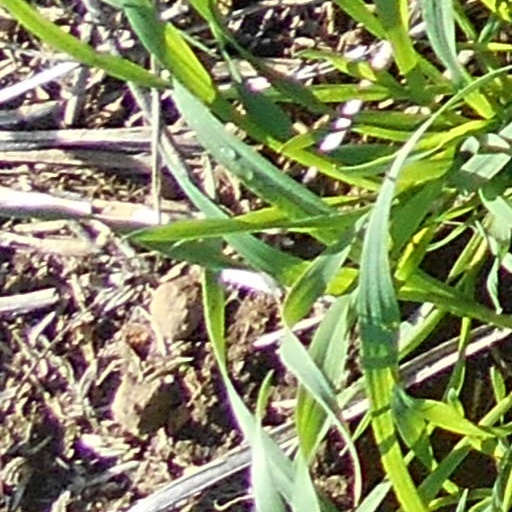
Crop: wheat